Reserve Bank of India

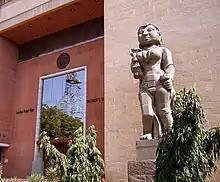
Reserve Bank of India regional office, Delhi entrance with the Yakshini sculpture depicting "Prosperity through agriculture"

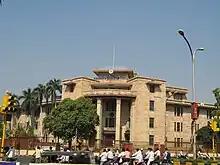
Nagpur branch holds most of India's gold deposits.

The central bank of any country executes many functions such as overseeing monetary policy, issuing currency, managing foreign exchange, working as a bank for government and as a banker of scheduled commercial banks. It also works for overall economic growth of the country. The purposes for which the RBI has been established as India’s central bank has been spelt out in the preamble to the RBI Act:"i) "to regulate the issue of banknotes and the keeping of reserves with a view to securing monetary stability in India and generally to operate the currency and credit system of the country to its advantage; and"